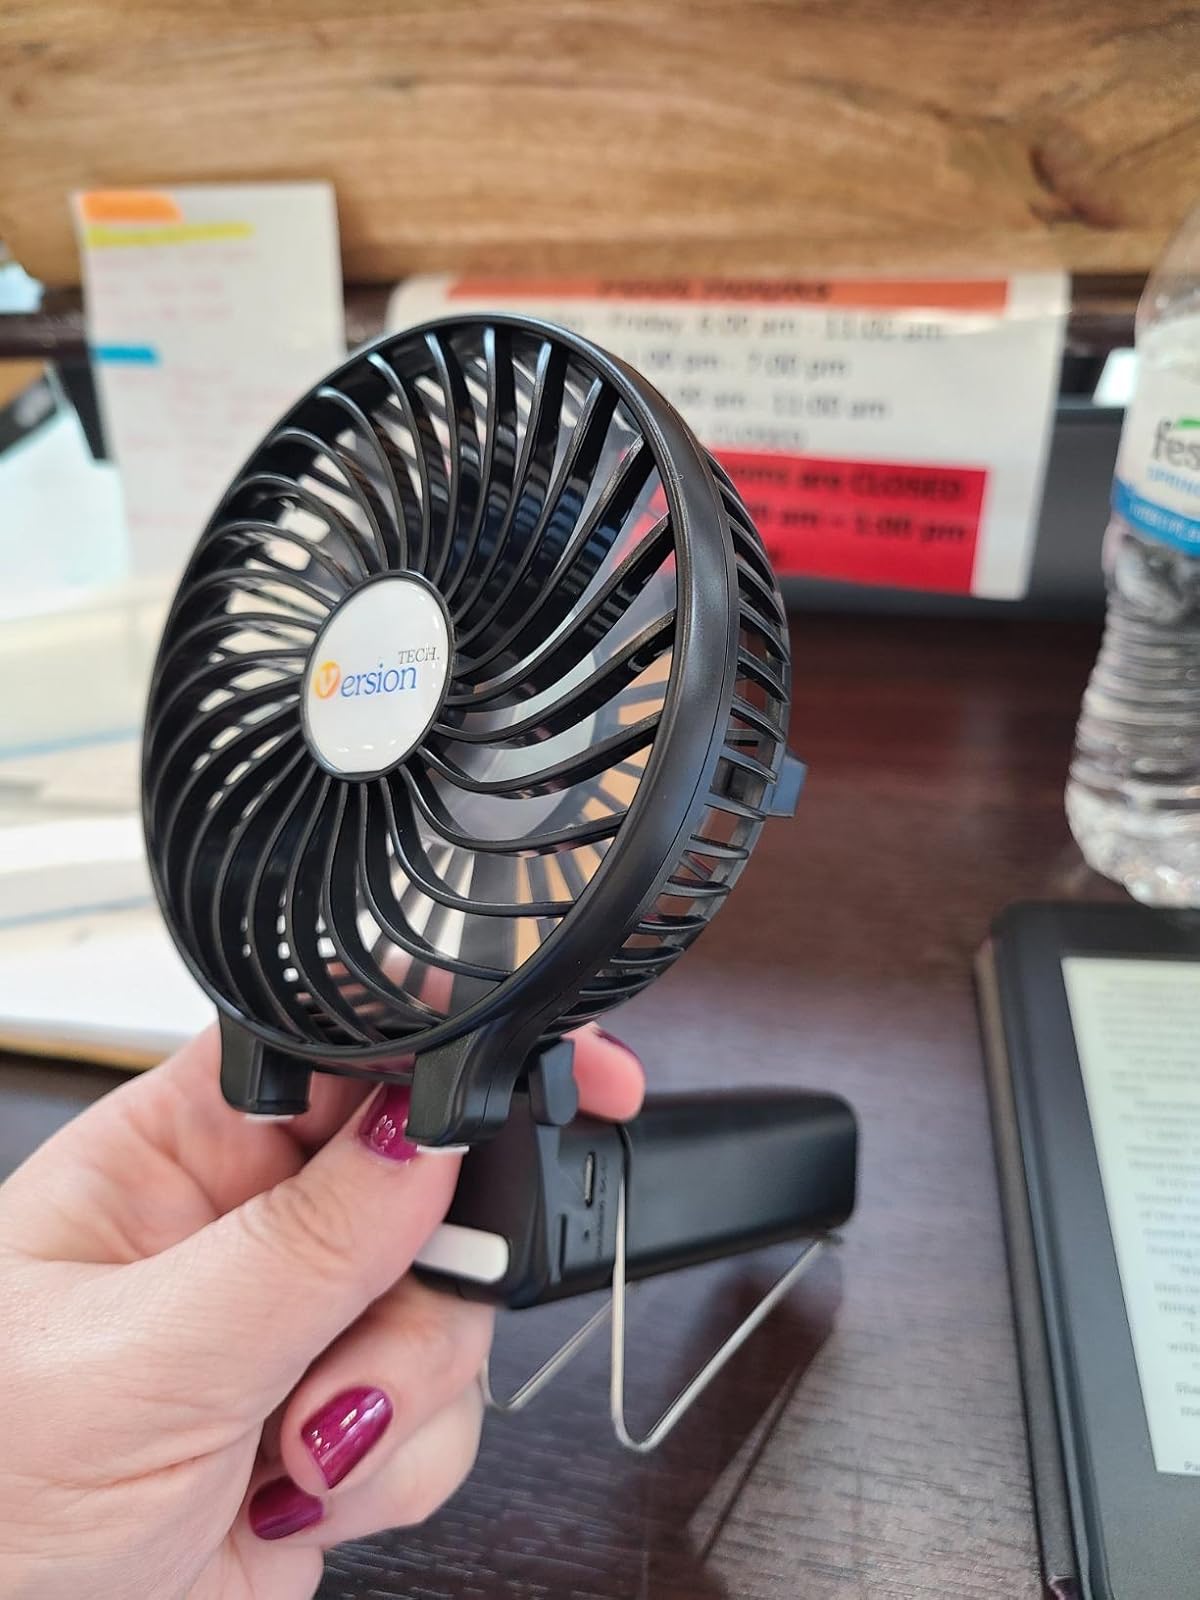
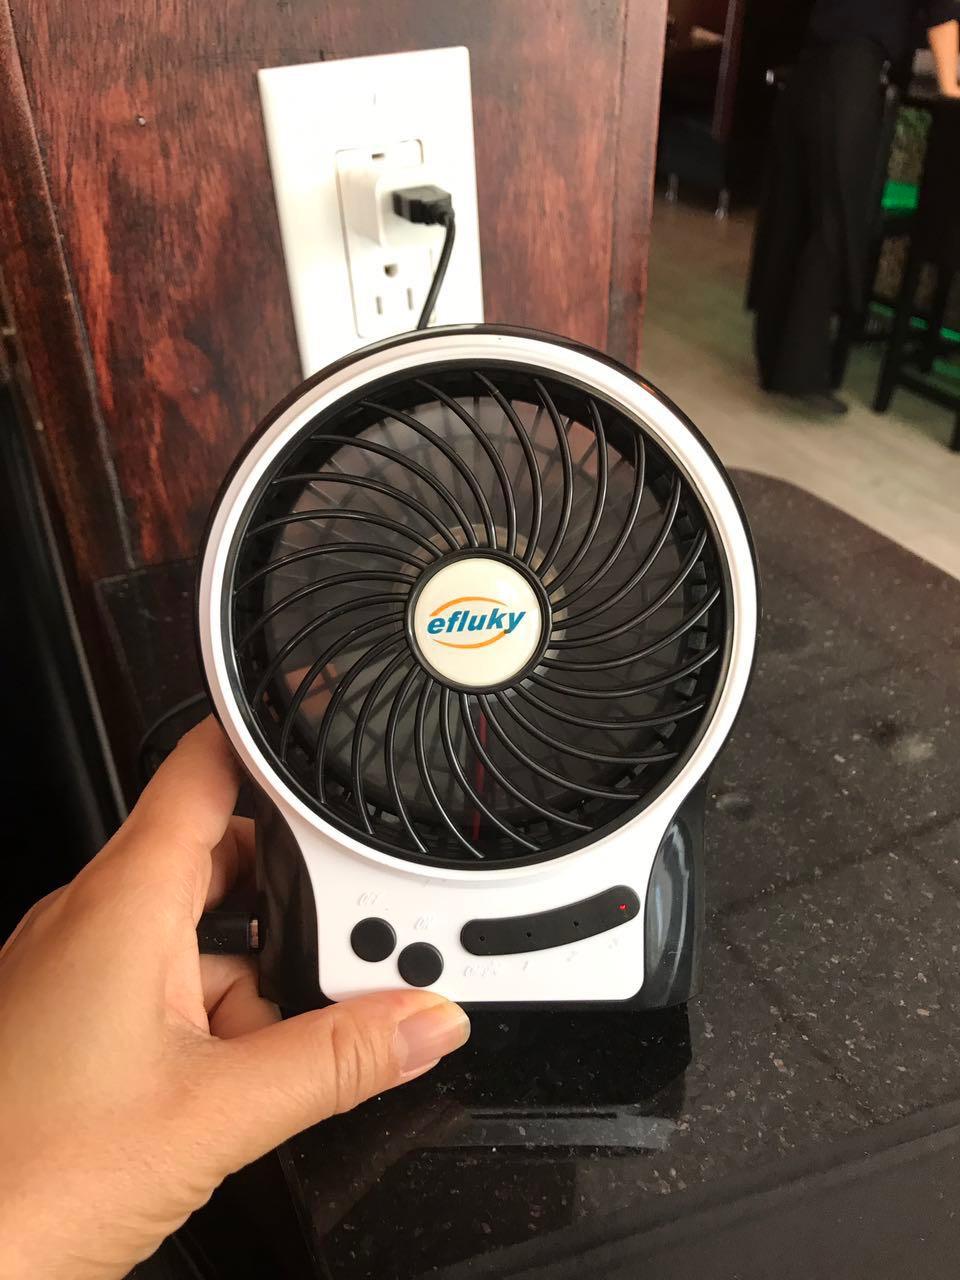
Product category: fan
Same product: no